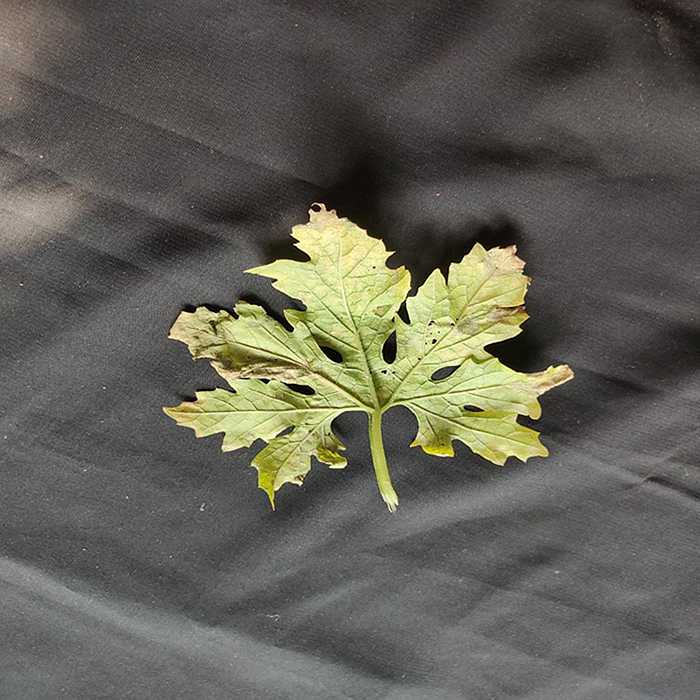
Plant: Bitter Gourd
Label: Mosaic virus